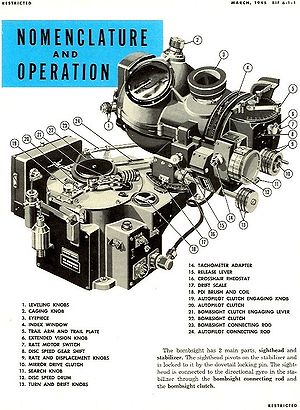
Analog computer / Eksempler på analoge computere
En side fra Bombardier's Information File (BIF), der beskriver delene og betjeningen af Norden bombesigtet. Det var en meget avanceret optisk/mekanisk analog computer benyttet i fly af USA under 2. Verdenskrig, Koreakrigen og Vietnamkrigen.
En analog computer eller analog regnemaskine er en computer, hvor de værdier, der skal regnes på, repræsenteres ved en kontinuert fysisk størrelse, f.eks. en elektrisk spænding, et hydraulisk tryk eller en drejning af en aksel, der kan varieres kontinuert, i modsætning til en digital computer, hvor værdierne repræsenteres som diskrete tal, grundlæggende som værdierne 0 og 1 samlet til større tal. En analog computer kan være elektronisk såvel som mekanisk. Det er også muligt at have en analog computer med enkelte digitale komponenter, eller en analog computer forbundet med en digital computer.